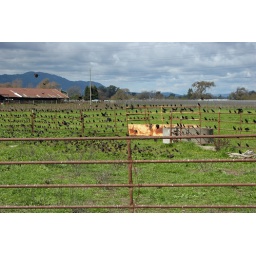
farm in napa during mating season for the red-winged black bird